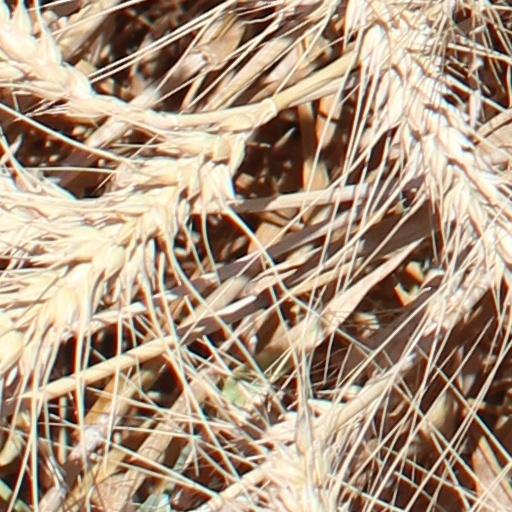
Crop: wheat